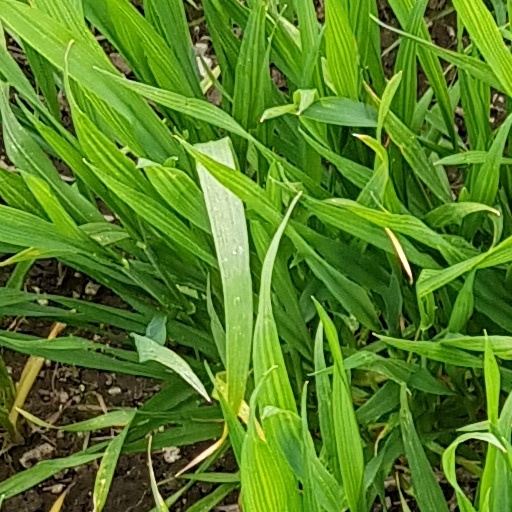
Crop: wheat